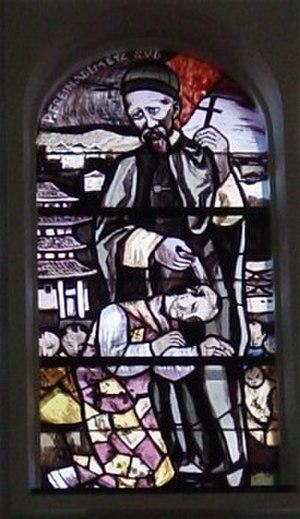
Joseph Freinadametz est un prêtre autrichien, missionnaire de la Société du Verbe-Divin qui œuvra en Chine, jusqu'à sa mort.